Richer Pérez

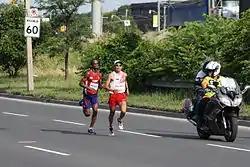
Pérez (left) and Pacheco during the men's marathon at the 2015 Pan American Games.

At the start of the 2015 season, he upheld his place as the country's top distance runner with a track double at the Copa de Cuba and a 10,000 m win at the Barrientos Memorial. He surprised on his second international performance at the 2015 Pan American Games: entering only his third marathon, he defeated the more favoured Raúl Pacheco (a Peruvian Olympian) to maintain his undefeated streak at the distance. His finishing time of 2:17:04 hours was a personal best and also reached his objective of running a qualifying time for the 2015 World Championships in Athletics.